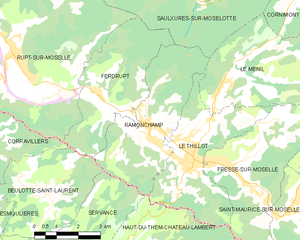
Carte des communes françaises Ramonchamp